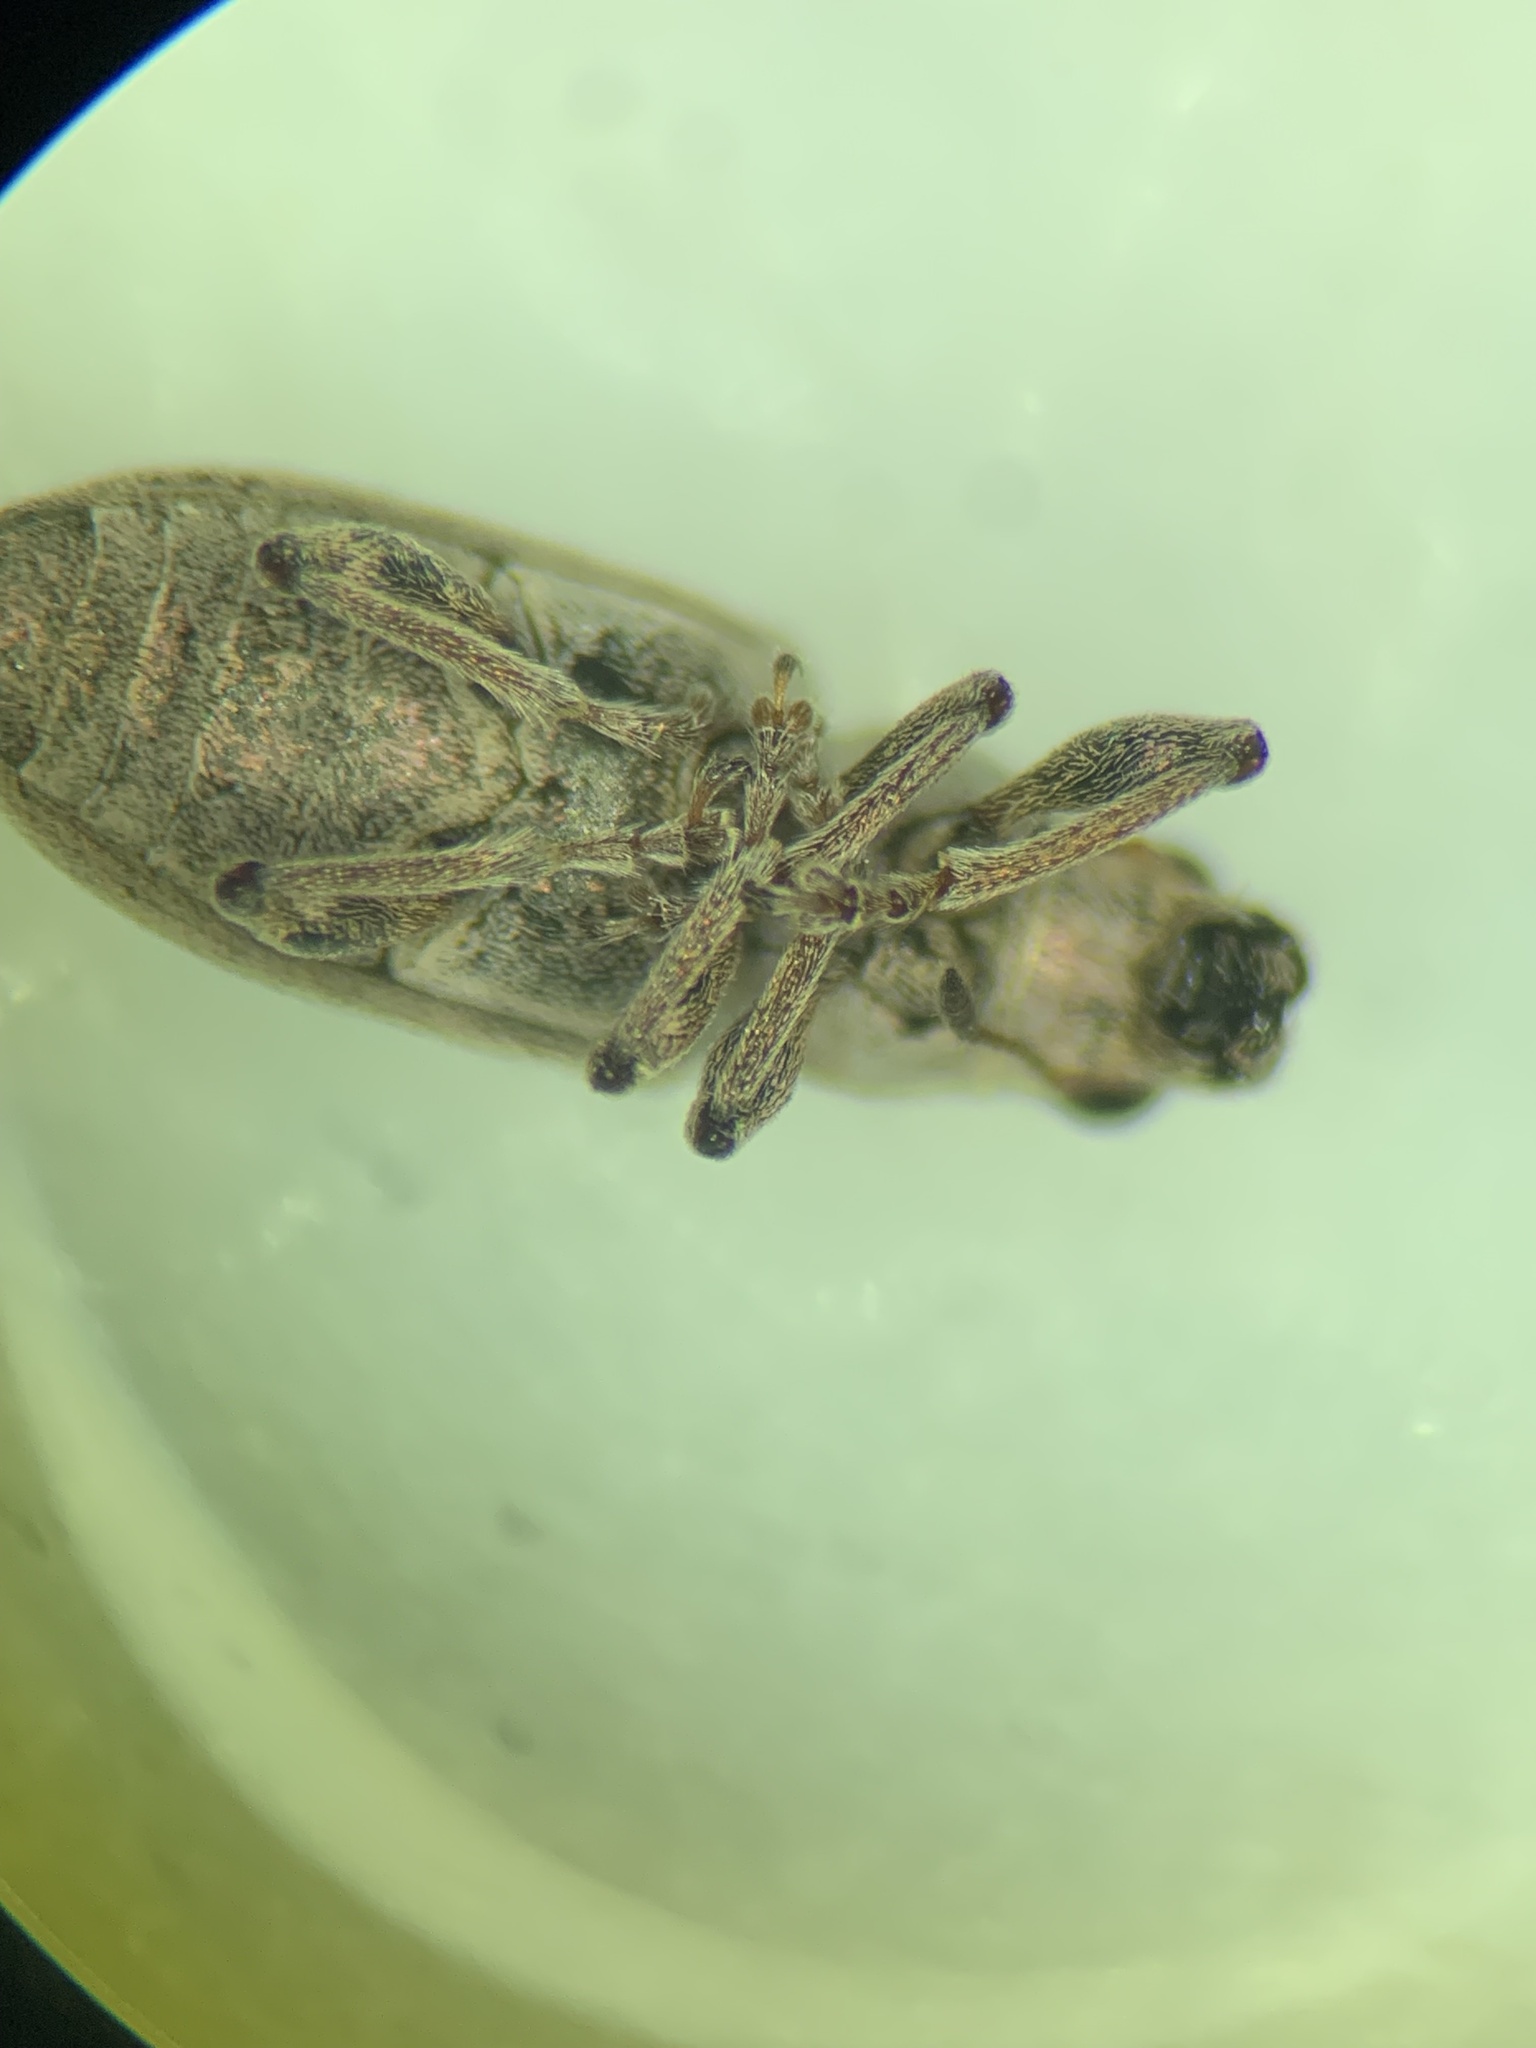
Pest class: pea_leaf_weevil